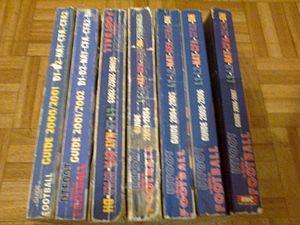
Denis Troch est un joueur puis entraîneur français de football né le 24 octobre 1959 au Blanc-Mesnil.